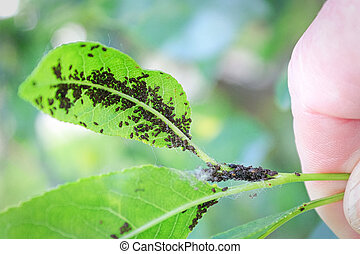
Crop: cherry
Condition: spot